Le Caylar

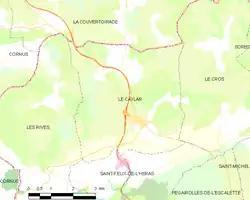
Map

Le Caylar is situated 71 km from Montpellier and 18 km from Lodève. The village is situated on the limestone karst plateau of Larzac.